Charroux Abbey

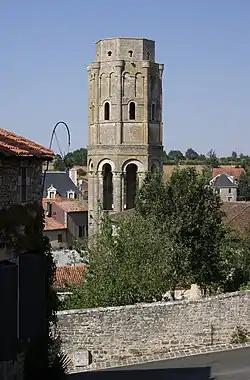
Charlemagne tower seen from the church

Charroux Abbey is a ruined monastery in Charroux, in the Vienne department of Nouvelle-Aquitaine, western France.